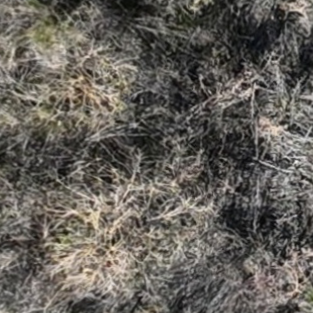
Month: october